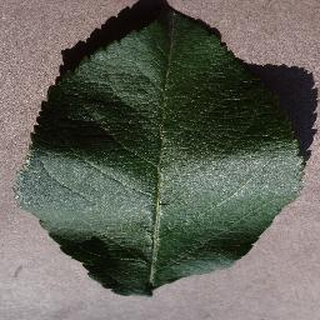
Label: healthy_apple